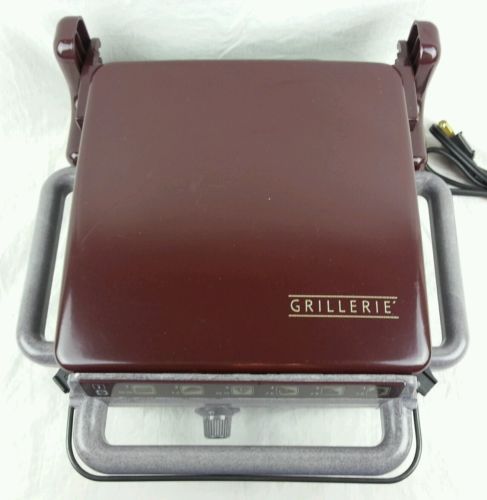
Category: toaster